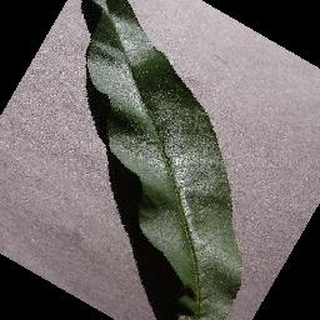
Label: healthy_peach